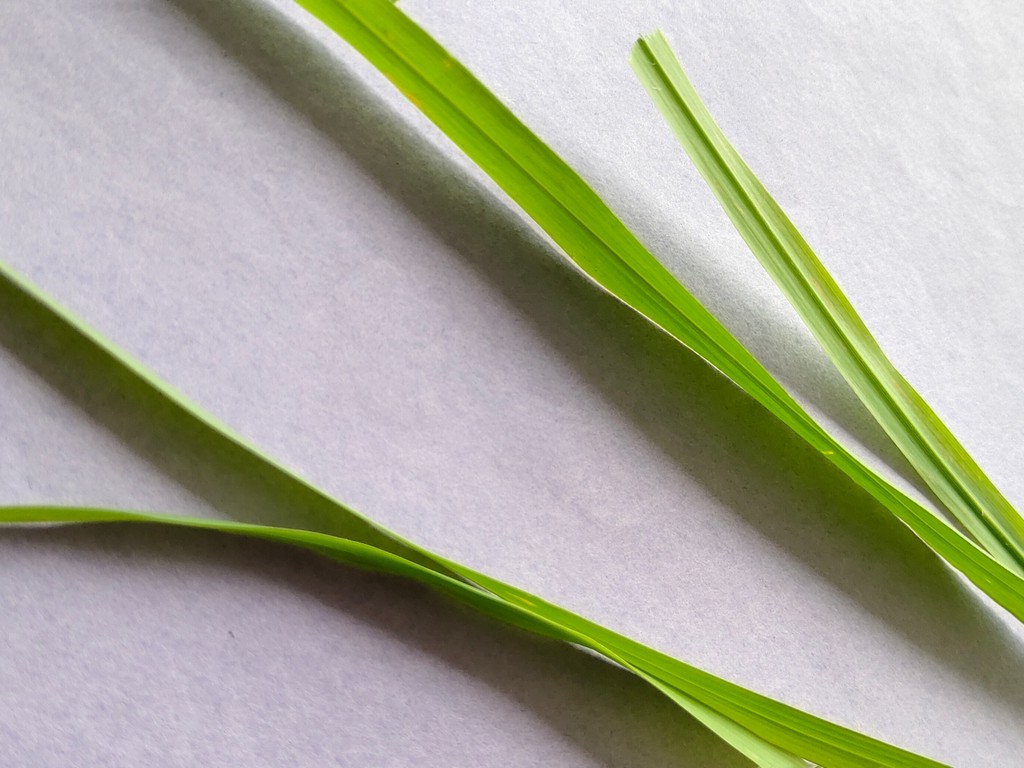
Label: Healthy